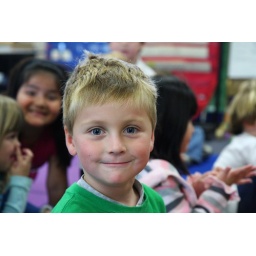
Boy in green shirt - mod